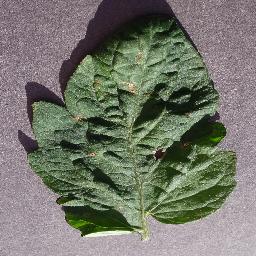
Label: Tomato___Target_Spot